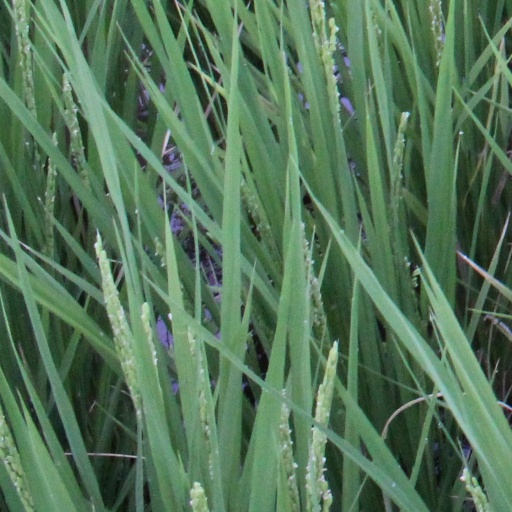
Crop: rice